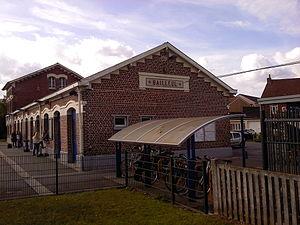
Gare de Bailleul
La gare de Bailleul est une gare ferroviaire française de la ligne de Lille aux Fontinettes, située sur le territoire de la commune de Bailleul dans le département du Nord, en région Hauts-de-France.